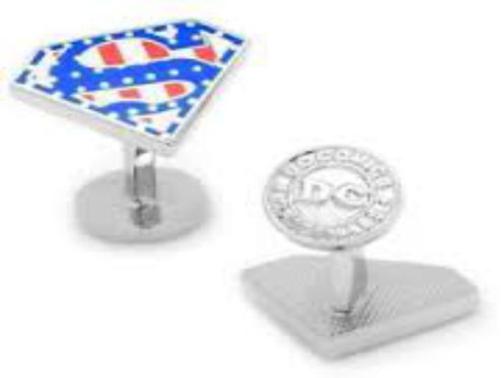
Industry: Leisure